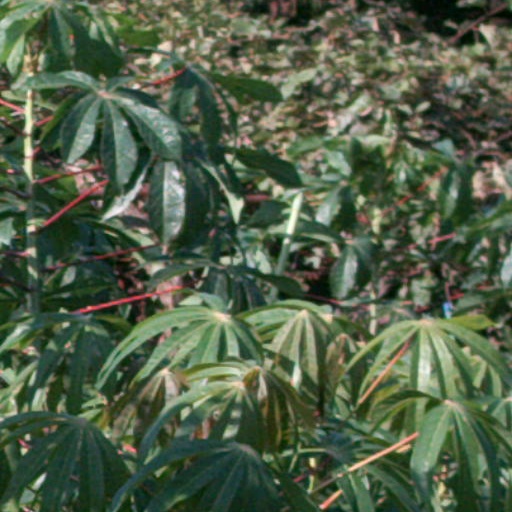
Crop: cassava